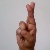
The image shows a hand gesture representing the letter 'R' in Indian Sign Language.